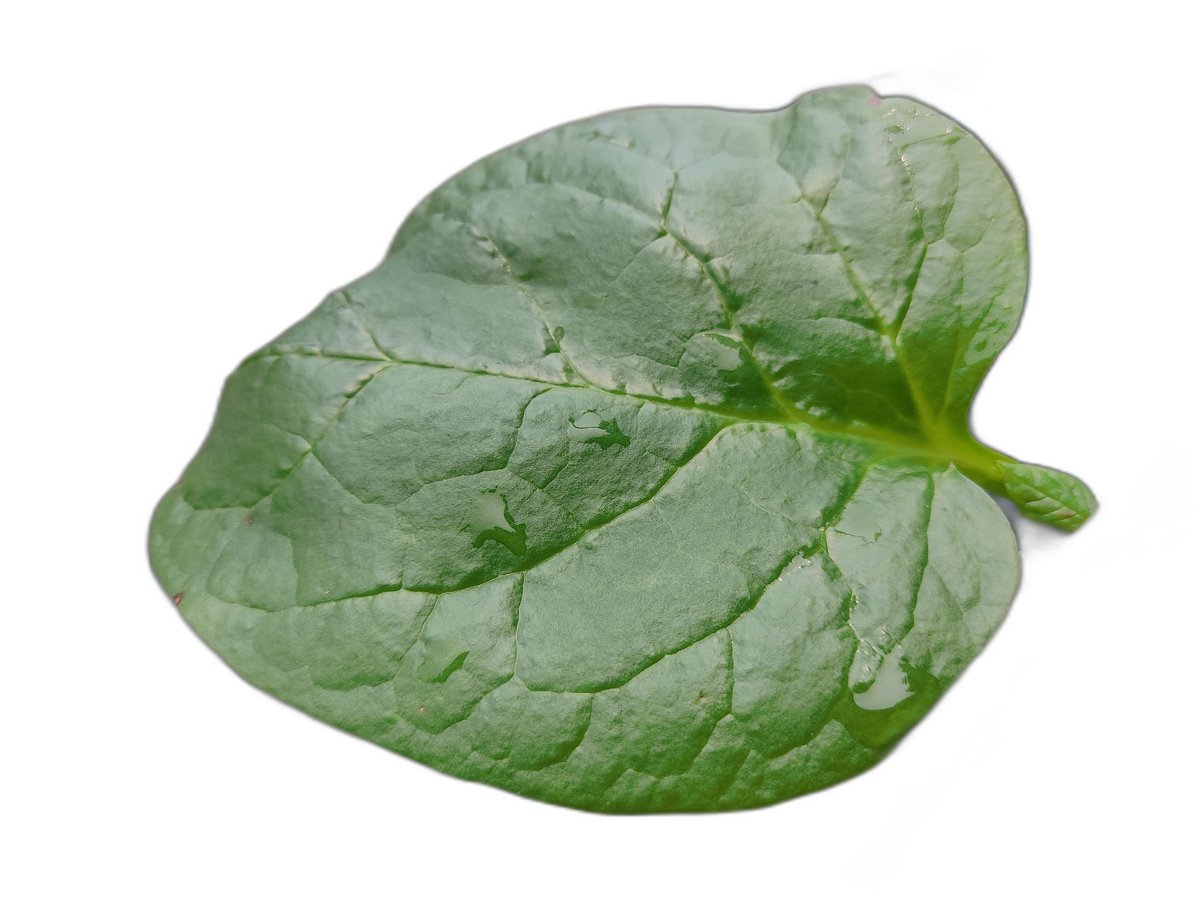
Label: Healthy-Leaf